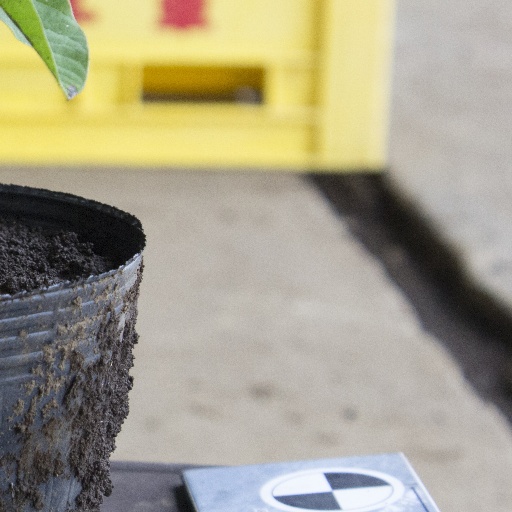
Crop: soybean